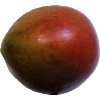
Label: Mango Red 1